Robert Wyche Davis

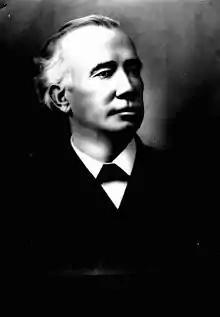
Robert Wyche Davis

Robert Wyche Davis (March 15, 1849 – September 15, 1929) was a United States Representative from Florida. He served in the Confederate Army and became a lawyer. He served in the Florida House of Representatives including as Speaker of the Florida House of Representatives. Later in his career he was a newspaper editor and mayor.